Super Giant

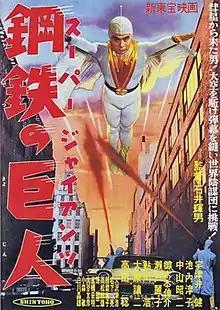
Theatrical release poster for "Super Giant" (1957).

is a Japanese superhero featured in a successful series of serial-like tokusatsu short feature films produced between 1957 and 1959 by Shintoho (the non-union branch of Toho). He is also known in Japan as , is known in The United States as Starman, and known in France and Italy as Spaceman.